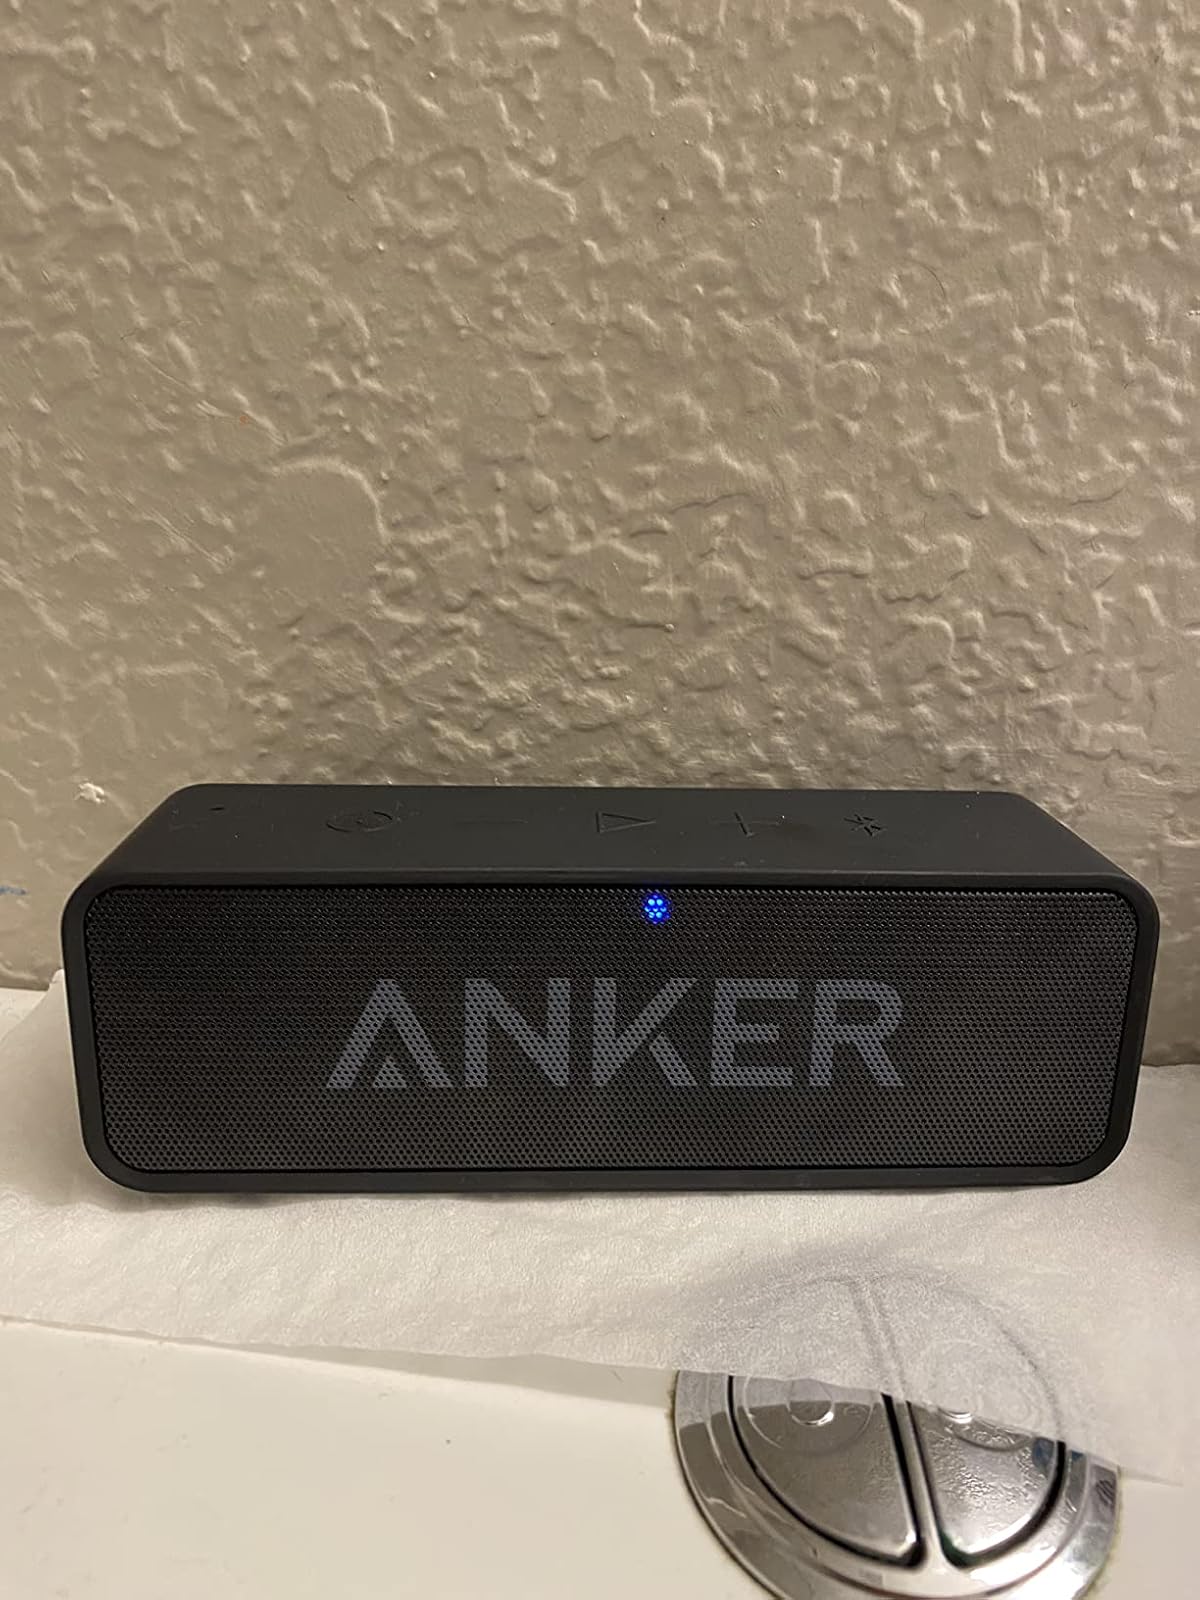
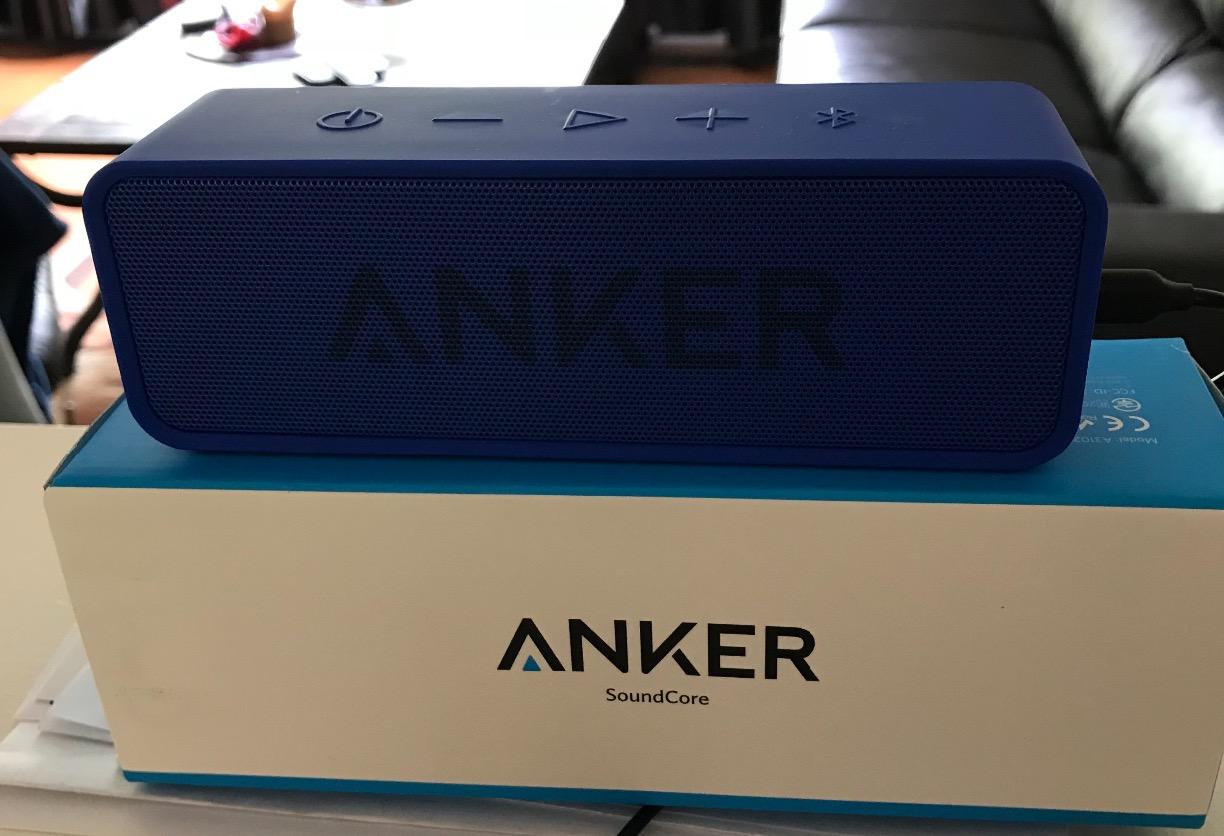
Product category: speaker
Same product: no